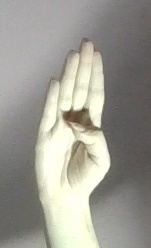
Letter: kaaf